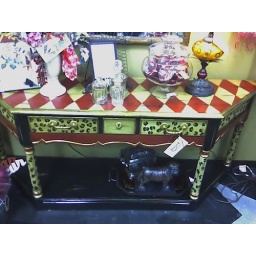
great table to use with a flat screen above it